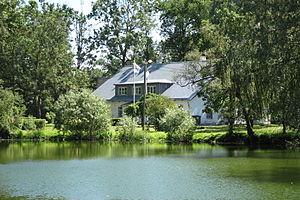
La commune de Kehtna est une municipalité rurale d'Estonie située dans le Comté de Rapla. Elle s'étend sur une superficie de 507,3 km² et a 4 604 habitants au 1ᵉʳ janvier 2012.